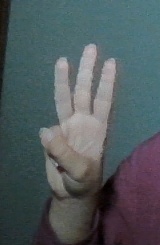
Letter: thaa